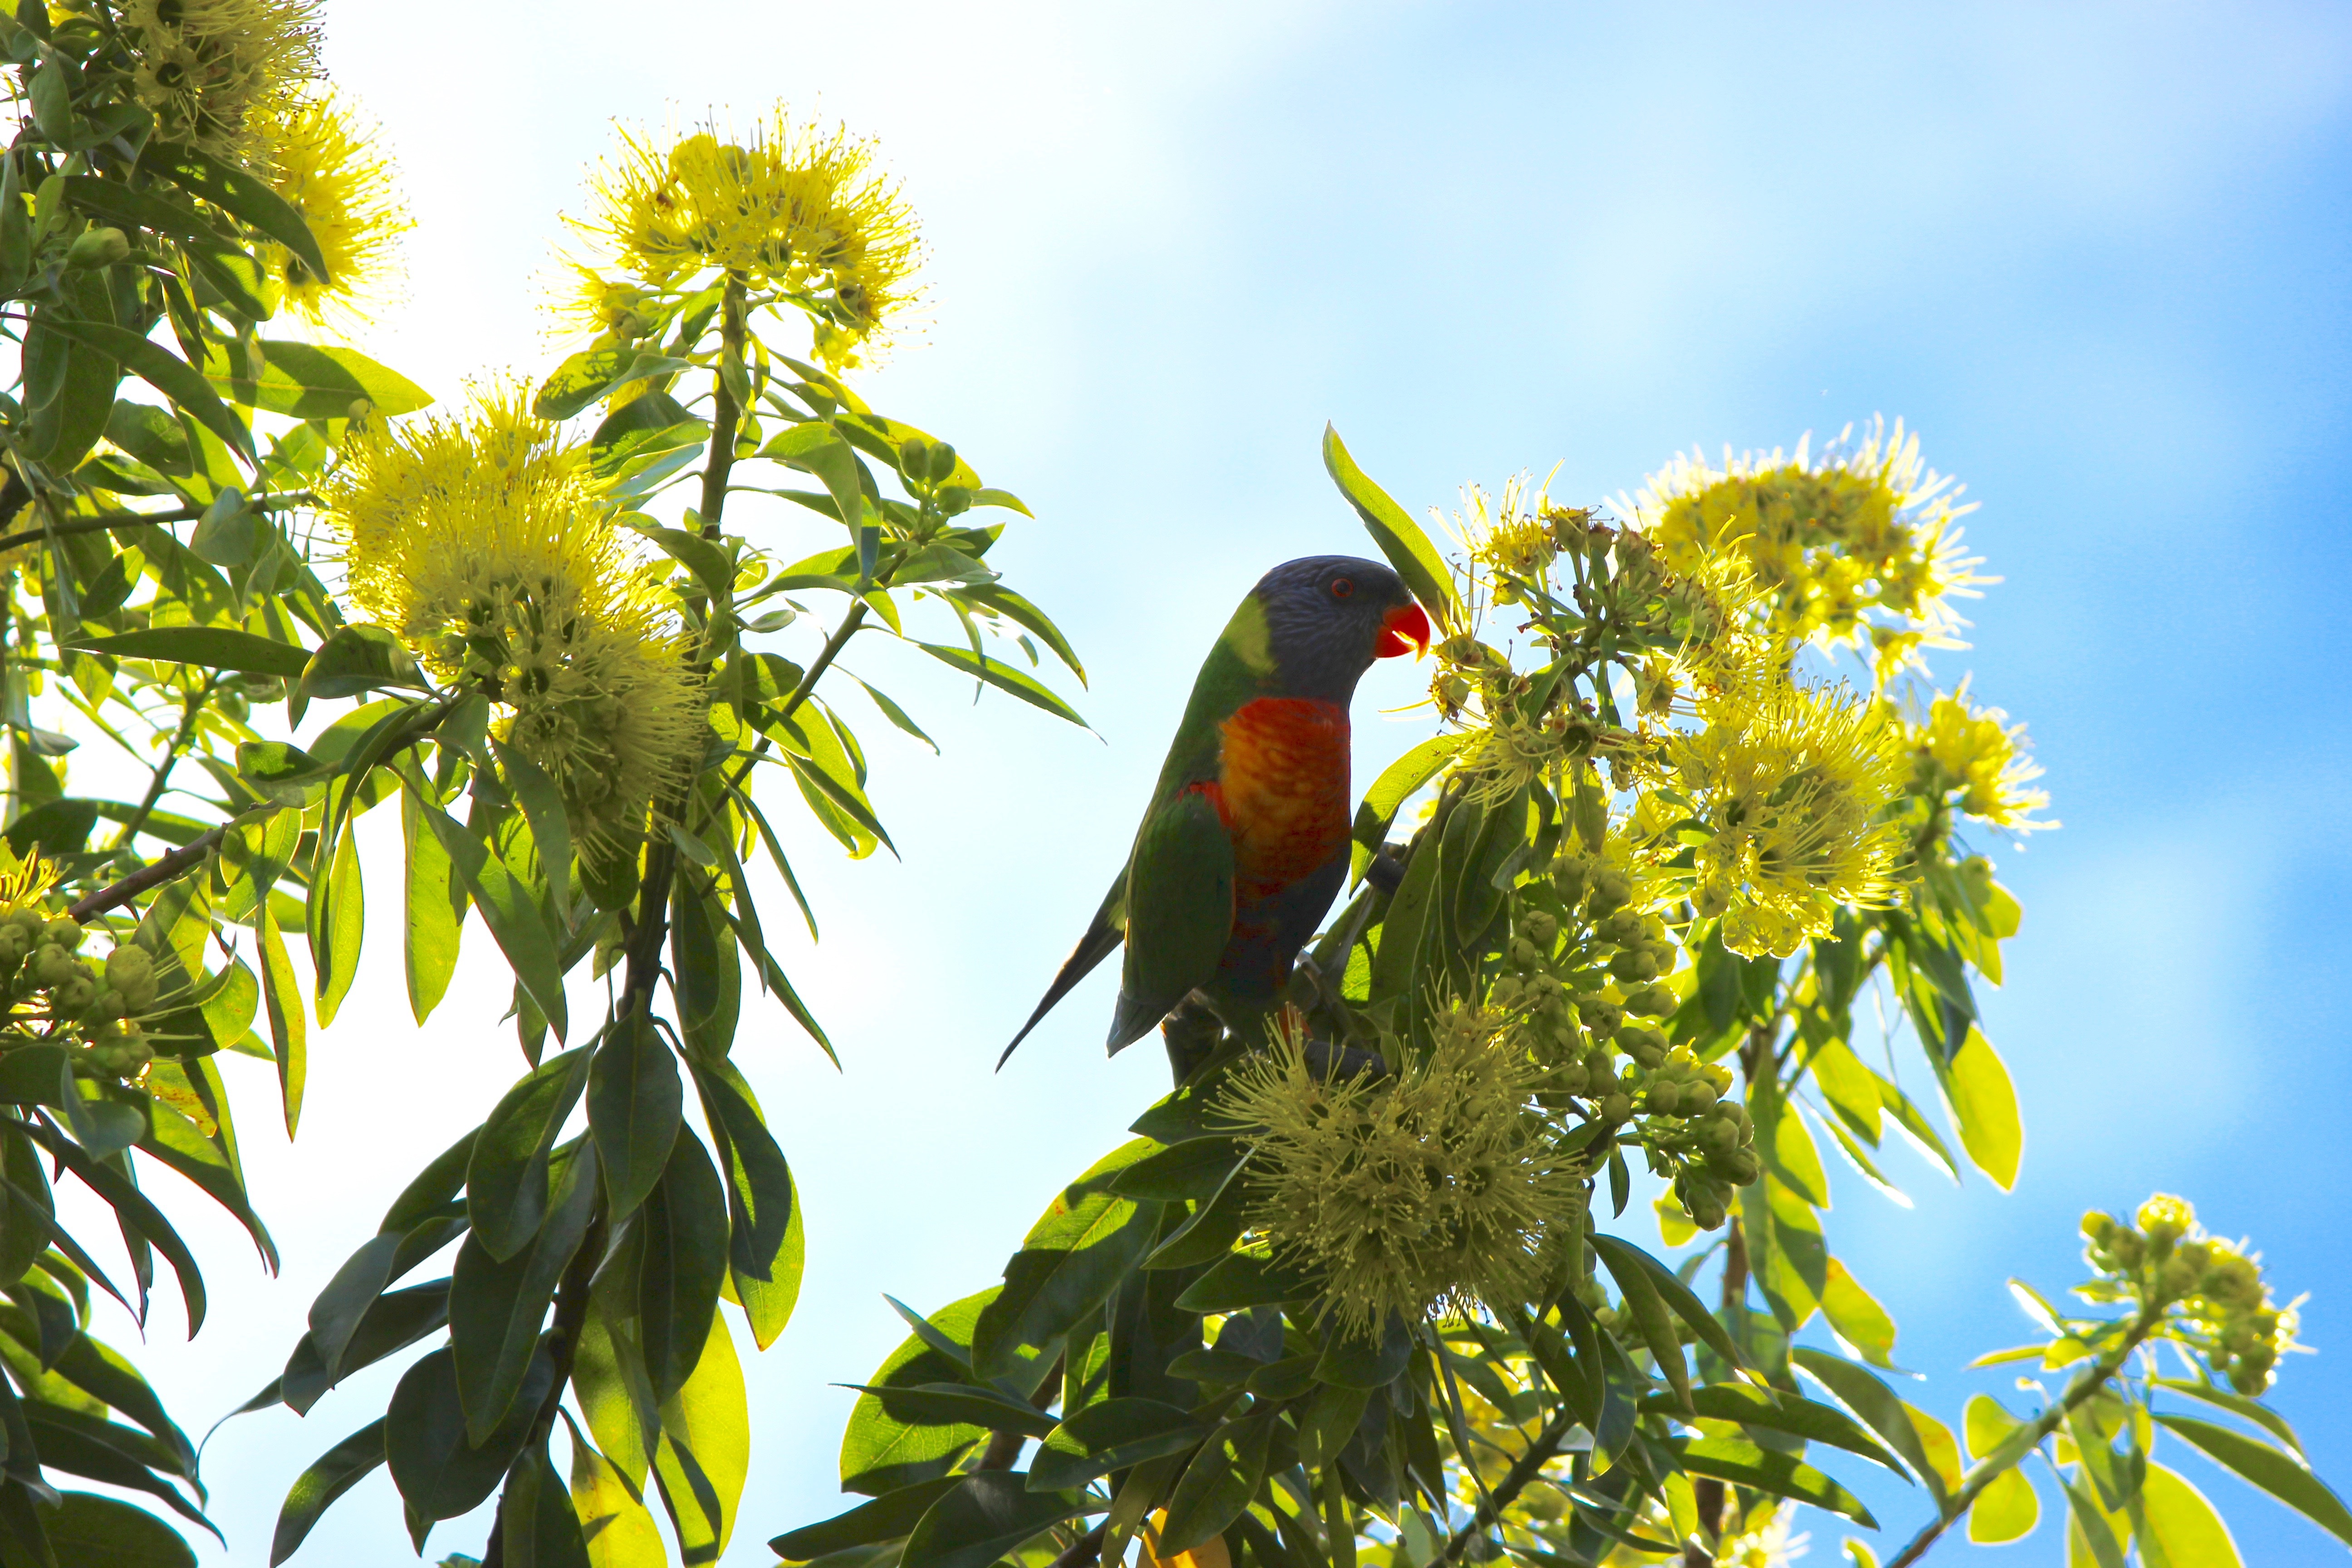
tree, nature, branch, bird, plant, sunlight, flower, bloom, floral, wildlife, botany, yellow, flora, botanical, fauna, sunflower, lorikeet, native, rainbow, parrot, hello, native flower, rainbow lorikeet, perching bird